Tool (band)

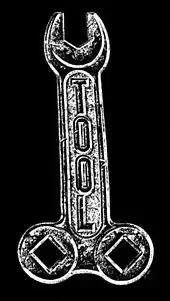
A band logo created by longtime collaborator Cam de Leon, this wrench is an example of "phallic hardware" in Tool's imagery.

Tool later played several concerts during the Lollapalooza festival tour, and was moved from the second stage to the main stage by the group's manager and the festival co-founder Ted Gardner. At the last concert of Lollapalooza in Tool's hometown Los Angeles, comedian Bill Hicks introduced the band. Hicks had become a friend of the band members and an influence on them after being mentioned in "Undertow"'s liner notes. He jokingly asked the audience of 10,000 people to stand still and help him look for a lost contact lens. The boost in popularity gained from these concerts helped "Undertow" to be certified gold by the RIAA in September 1993 and to achieve platinum status in 1995, despite being sold with censored album artwork by distributors such as Wal-Mart. The single "Sober" became a hit single by March 1994 and won the band "Billboard"s "Best Video by a New Artist" award for the accompanying stop motion music video.